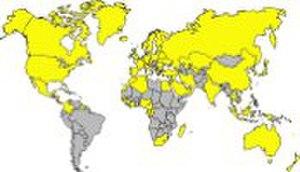
Carte du monde indiquant la présence de la société Sothys à partir des pays indiqués sur son site internet
Le groupe Sothys est une entreprise familiale qui développe, produit et distribue des produits de beauté haut de gamme auprès des professionnels de l’esthétique. À ses origines, Sothys est un institut de beauté qui a ouvert en 1946 sur le Faubourg Saint-Honoré à Paris, le Groupe Sothys est actuellement présent dans 120 pays et réalise 80 % de ses ventes à l’export.